Wonder Valley, California

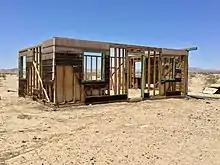
Typical “Jackrabbit” homestead cabin remains in Wonder Valley.

Thousands of cabins and other structures built by homesteaders, particularly during a period of popularity in the 1950s and 60s, have since been left abandoned. Although a cleanup effort in the early 2000s resulted the demolition of hundreds of abandoned structures, numerous structures built by Small Tract Act homesteaders still exist in various states of use and repair.